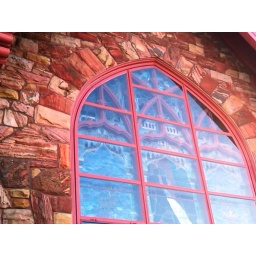
This unique red stone church in Napoleon, Ohio was built in 1901.